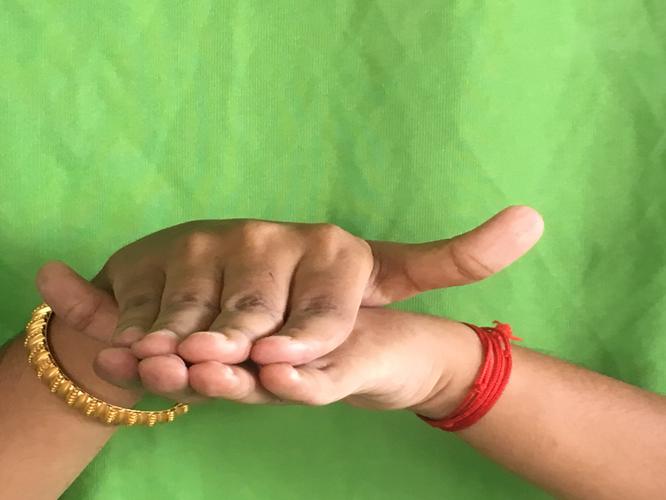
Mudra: Matsya
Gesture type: double_hand